Binghamton, New York

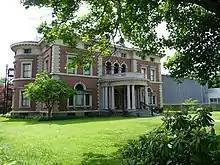
Roberson Mansion

According to the U.S. Census Bureau, the city has an area of , of which is land and (5.83%) is water.